Tomb of Kha and Merit

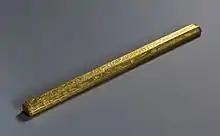
Royal cubit rod of Kha, bearing the names of Amenhotep II, wood covered in gold leaf

Kha and Merit's tomb was not dug in the forecourt of their funerary chapel but cut into the base of the cliffs away. It is one of only a few tombs in Deir el-Medina to exhibit this separation. It likely contributed to the tomb escaping the attention of robbers, as did its position at the base of the cliffs, which allowed the entrance to be covered by debris from landslides and later tombs cut above.